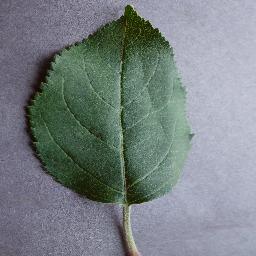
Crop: apple
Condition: healthy